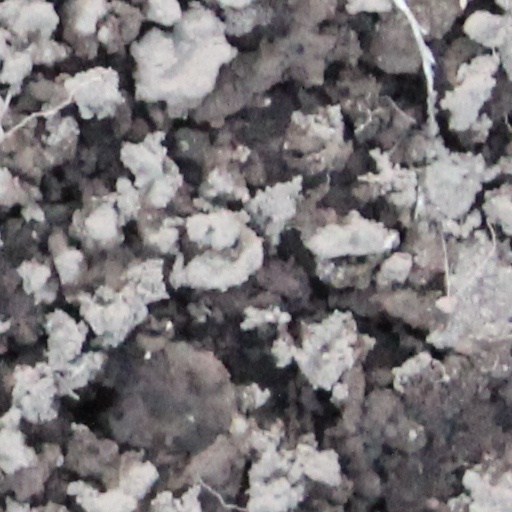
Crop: wheat